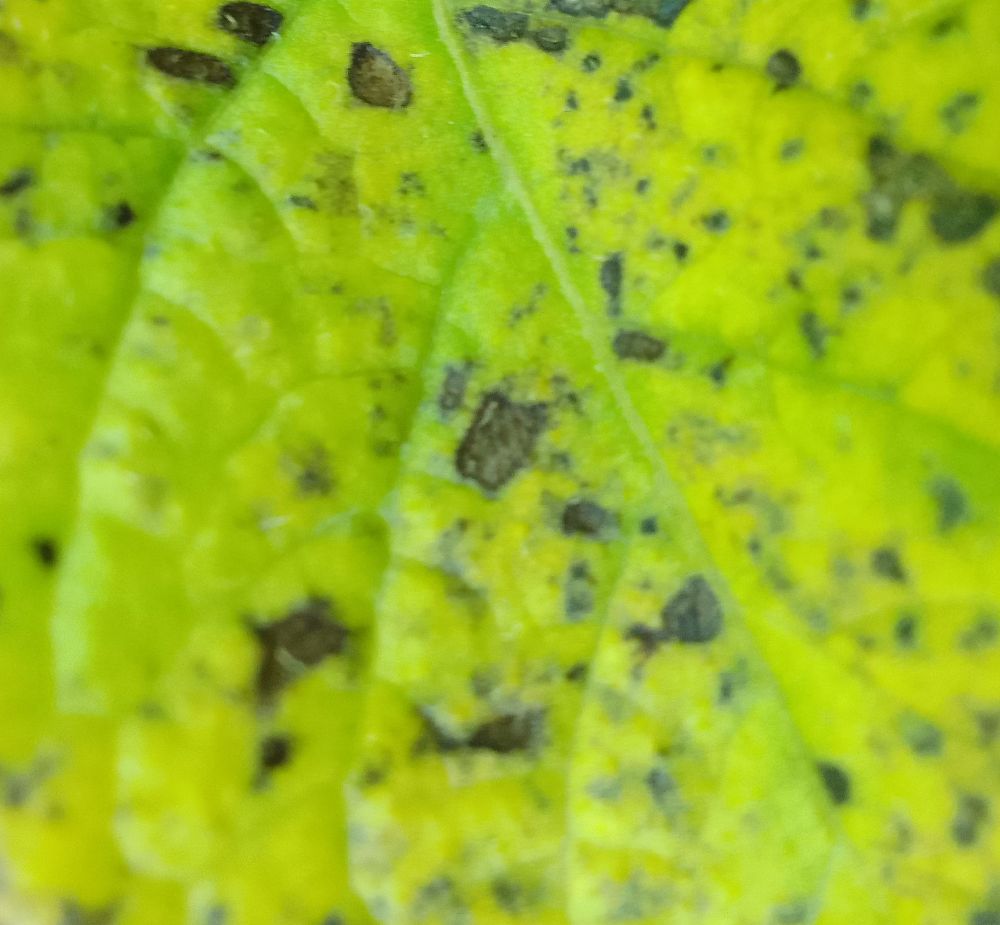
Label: Early blight